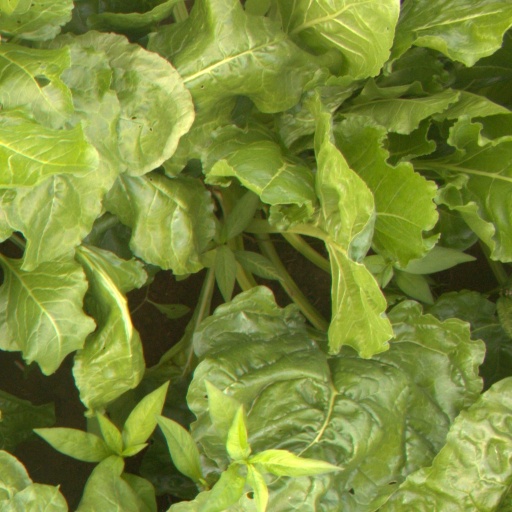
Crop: sugar beet